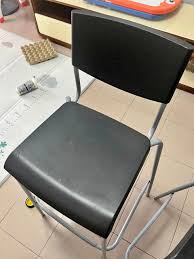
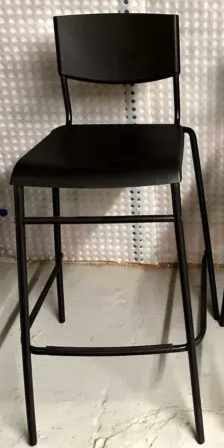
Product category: stool
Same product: no